Taiwan independence movement

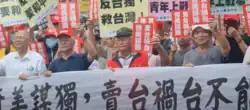
In 2023, in Taiwan, a joint anti-Taiwan independence and anti-intervention protest against William Lai Ching‑te

The first view considers the move for Taiwan independence as a nationalist movement. Historically, this was the view of such pro-independence groups as the Tangwai movement (which later grew into the Democratic Progressive Party) who argued that the ROC under the Kuomintang had been a "foreign regime" forcibly imposed on Taiwan. Since the 1990s, supporters of Taiwan independence no longer actively make this argument. Instead, the argument has been that, in order to survive the growing power of the PRC, Taiwan must view itself as a separate and distinct entity from "China." Such a change in view involves: